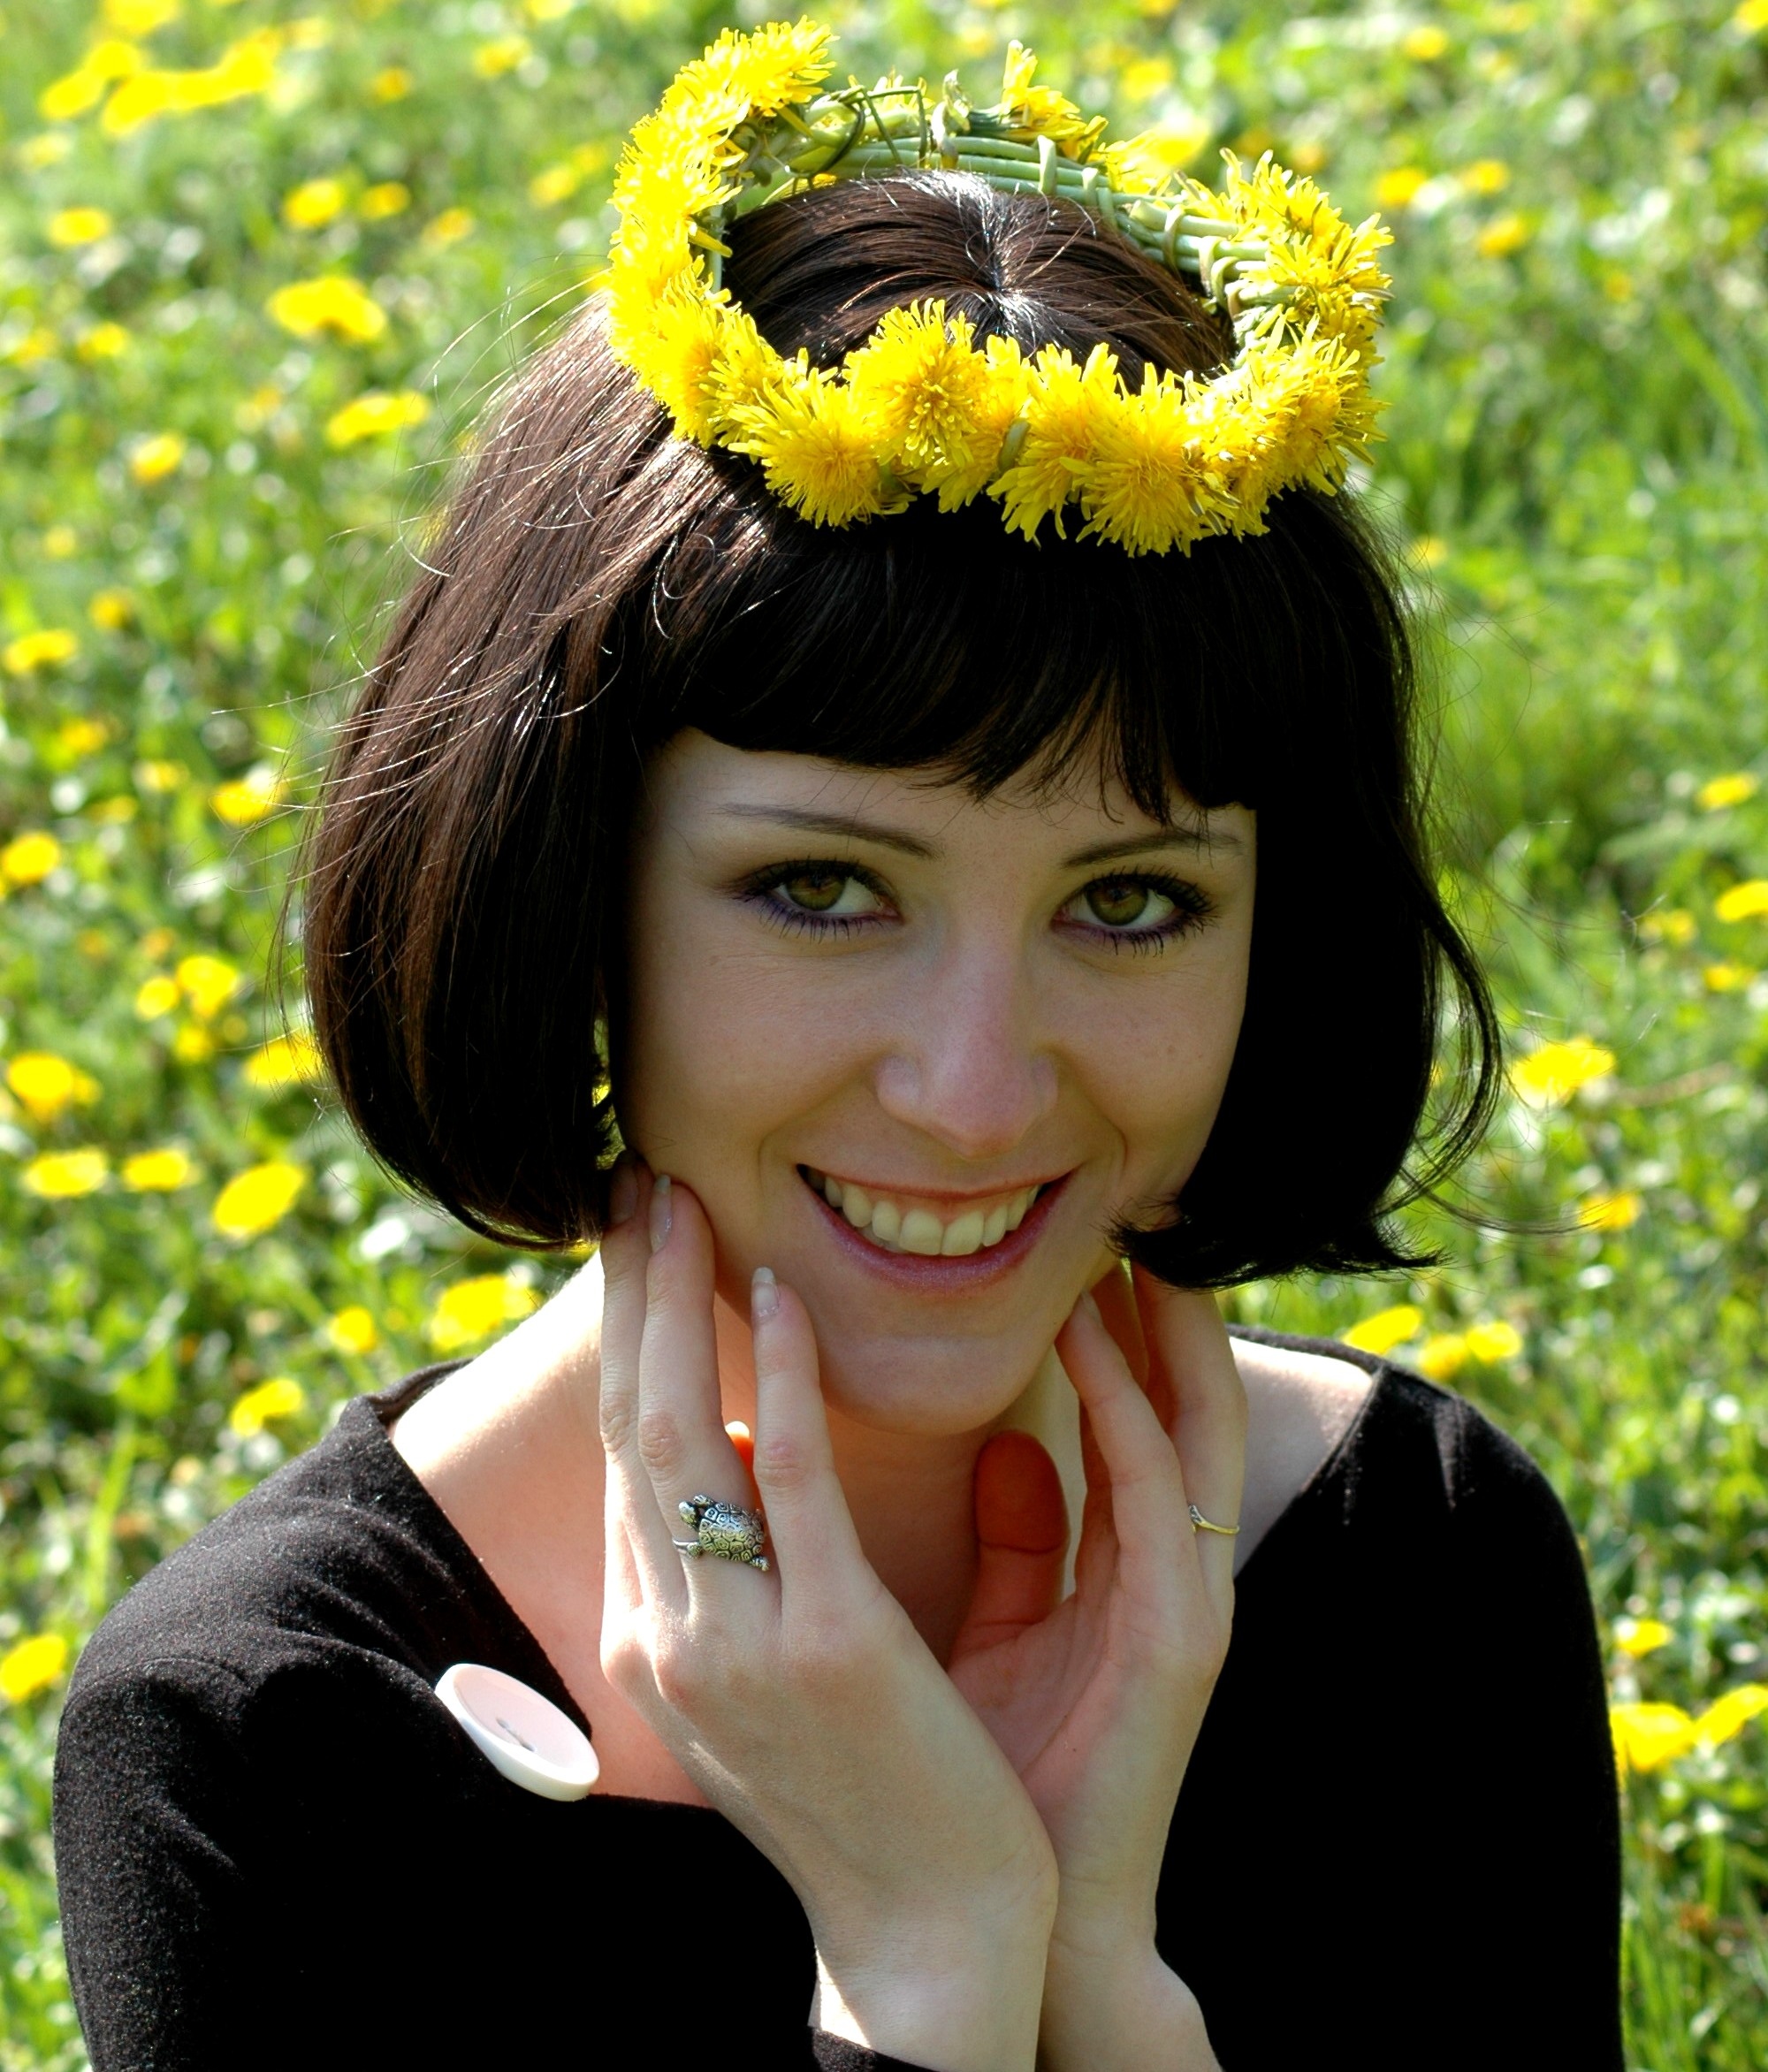
person, girl, hair, photography, meadow, dandelion, flower, view, portrait, model, green, child, clothing, yellow, lady, headgear, facial expression, hairstyle, smile, face, eye, cap, head, skin, beauty, easter, organ, costume, emotion, photo shoot, portrait photography